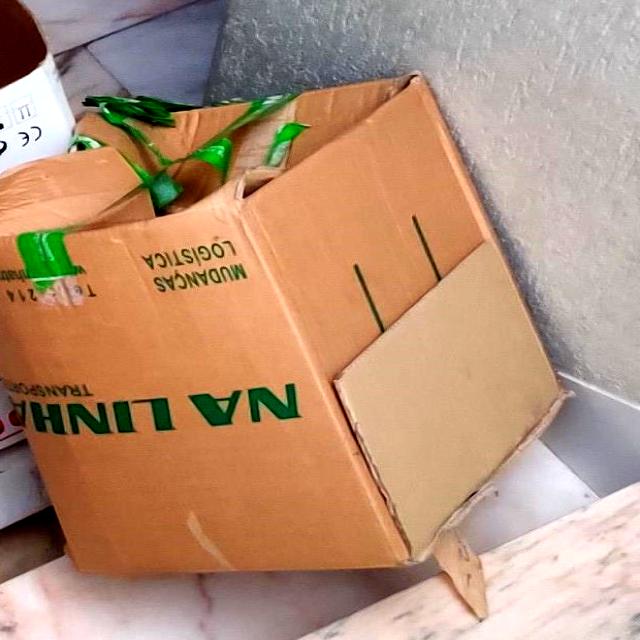
Label: Cardboard